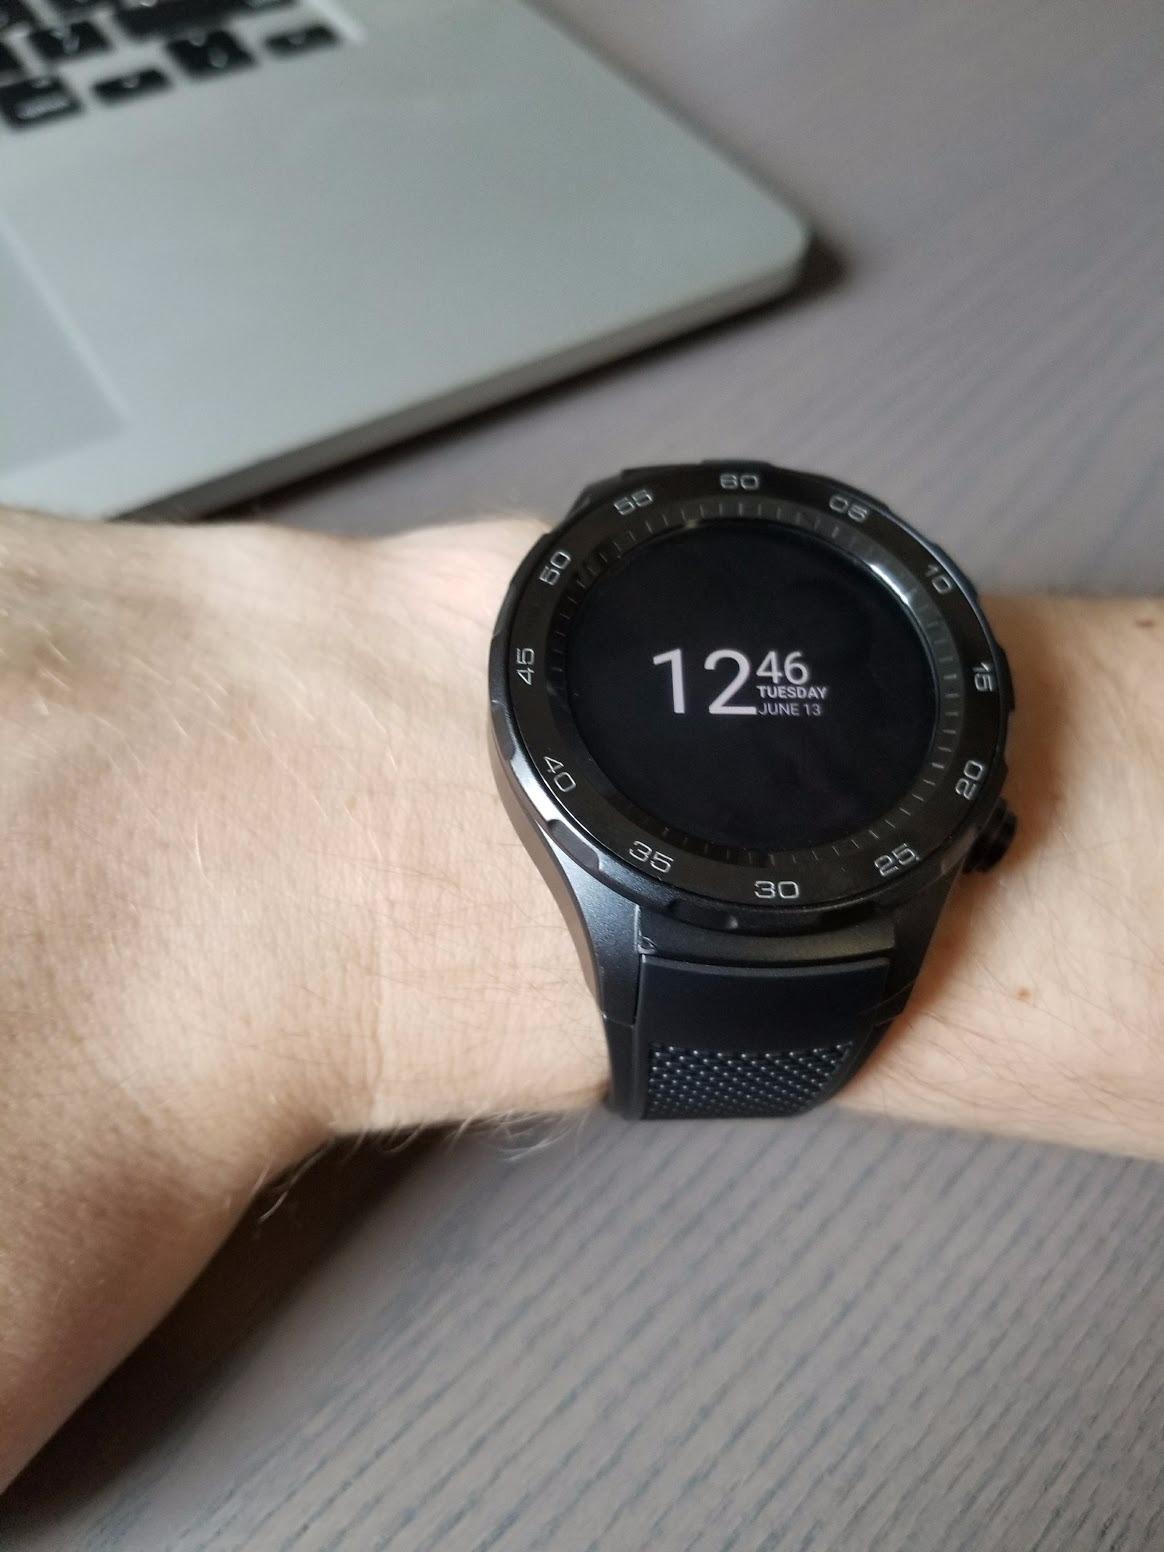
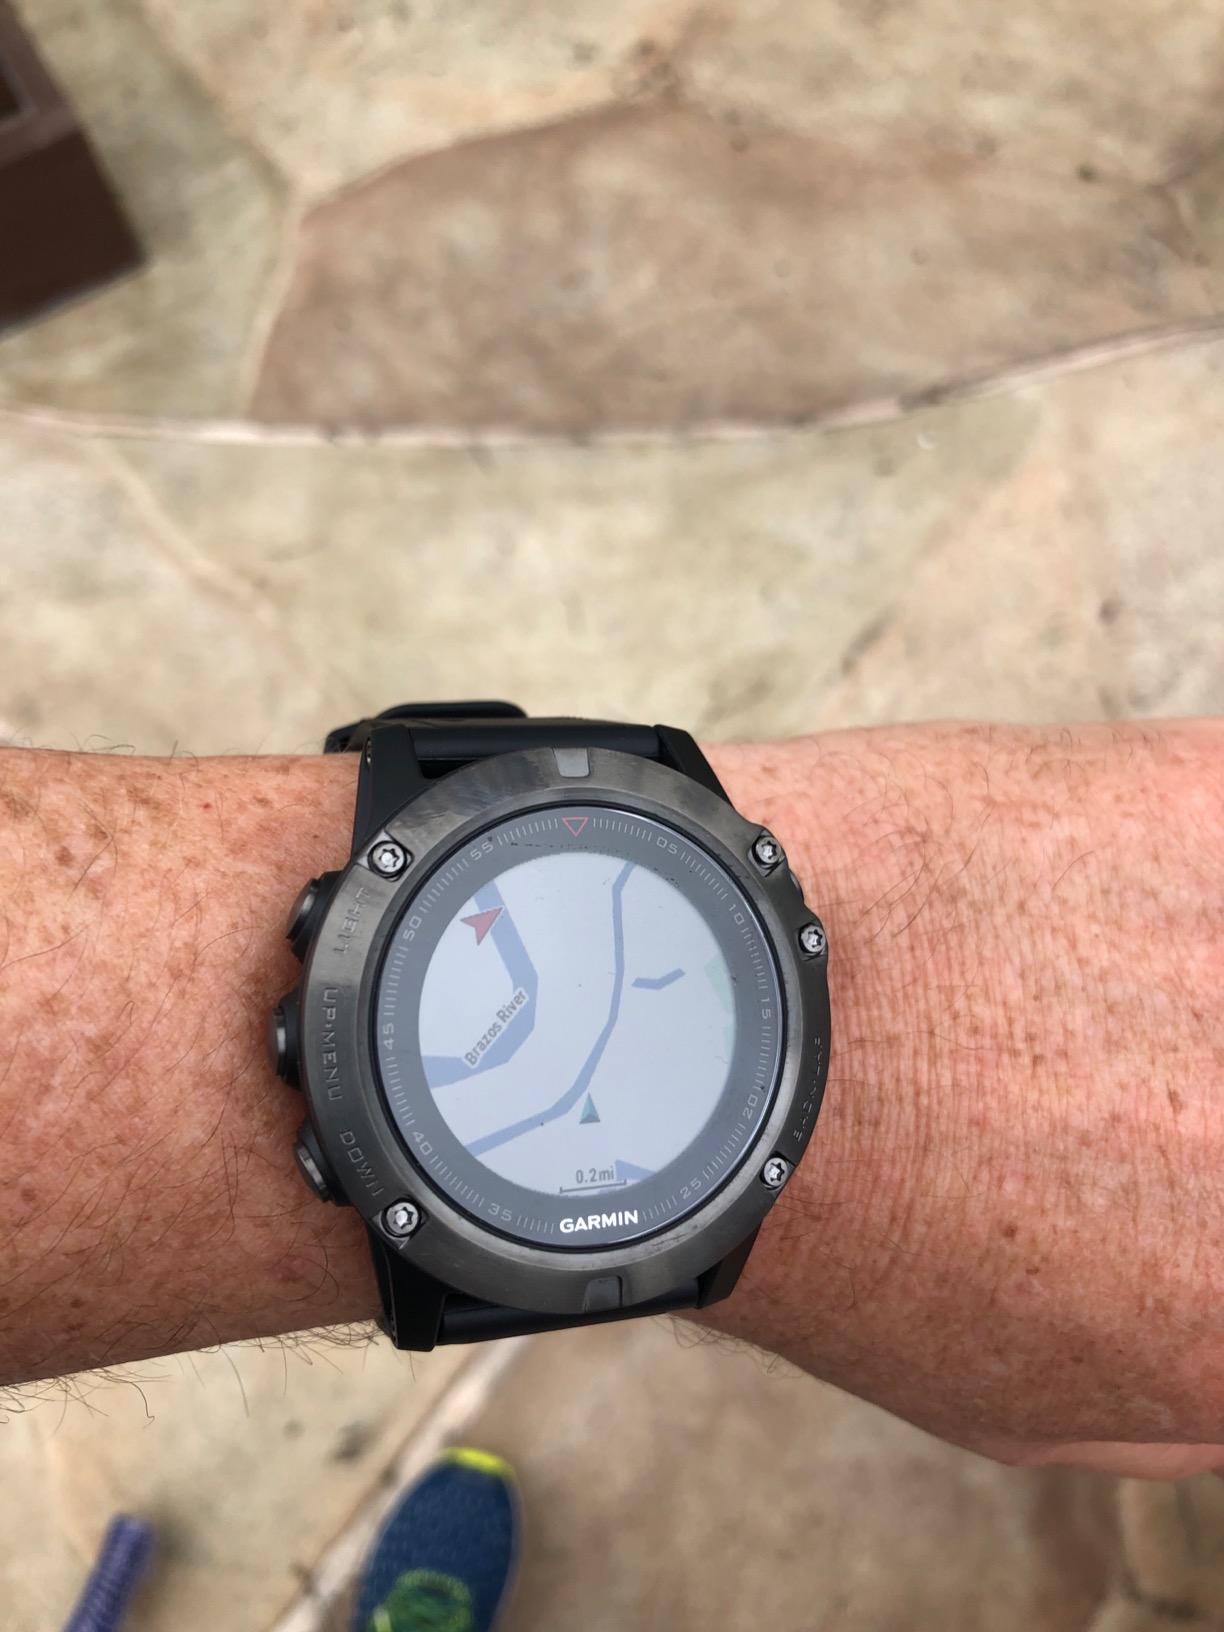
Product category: smartwatch
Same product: no